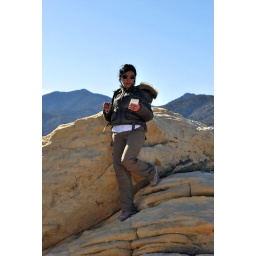
there is a notepad in a metal box up top- where you sign your name as proof of your journey there.